2022 Taytay, Rizal, local elections

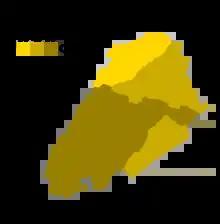
Results per barangay according to ER returns

Incumbent vice mayor Mitch Bermundo is seeking re-election for a second term against Councilor Pia Cabral, and vice mayoral aspirant Eljun Victor.